Tahkovuori

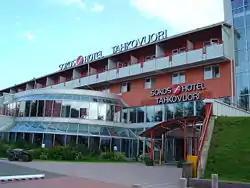
Sokos Hotel Tahkovuori

Tahkovuori, also known as Tahko, is a resort located in the city of Kuopio, Finland. It is about 70 kilometers north of the city centre and is open all year round.